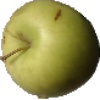
Label: Apple Golden 3